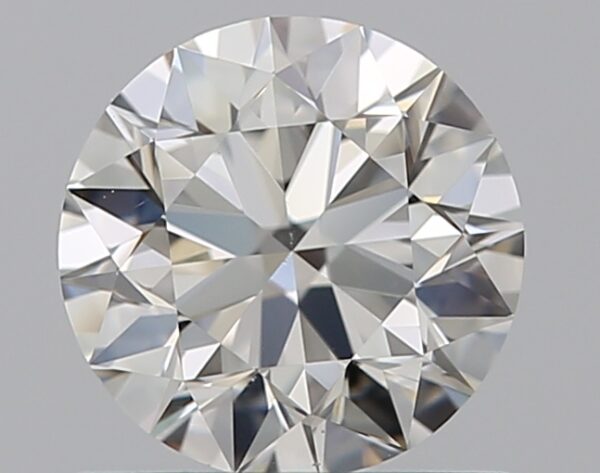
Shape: round
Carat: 0.7
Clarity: VS1
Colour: G
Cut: EX
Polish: EX
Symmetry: EX
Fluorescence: N
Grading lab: GIA
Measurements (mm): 5.66 x 5.69 x 3.52